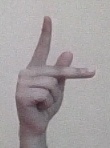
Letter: dha